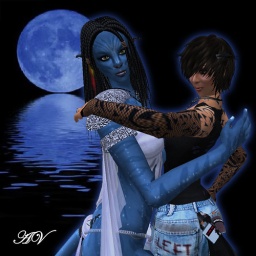
Wolfje and Ana blue moon in water